Ferdinand E. Kuhn

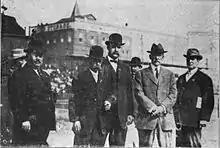
Kuhn "(middle)" with Southern Association president William Marmaduke Kavanaugh "(left)"

Nashville entered the final day of that season on September 19 with an opportunity to win the league pennant. The championship would be decided by the last game of the season at Sulphur Dell. Both teams had the same number of losses (56), but the Pelicans were in first place with 76 wins to the Vols' second-place 74. A crowd of 11,000 spectators, including Kuhn, who sat next to Mayor James Stephens Brown, saw Carl Sitton hurl a three-hit, 1–0 shutout, giving Nashville their third Southern Association pennant by 0.1 percentage points (57.25% to 57.14%). Ted Breitenstein was New Orleans's pitcher.